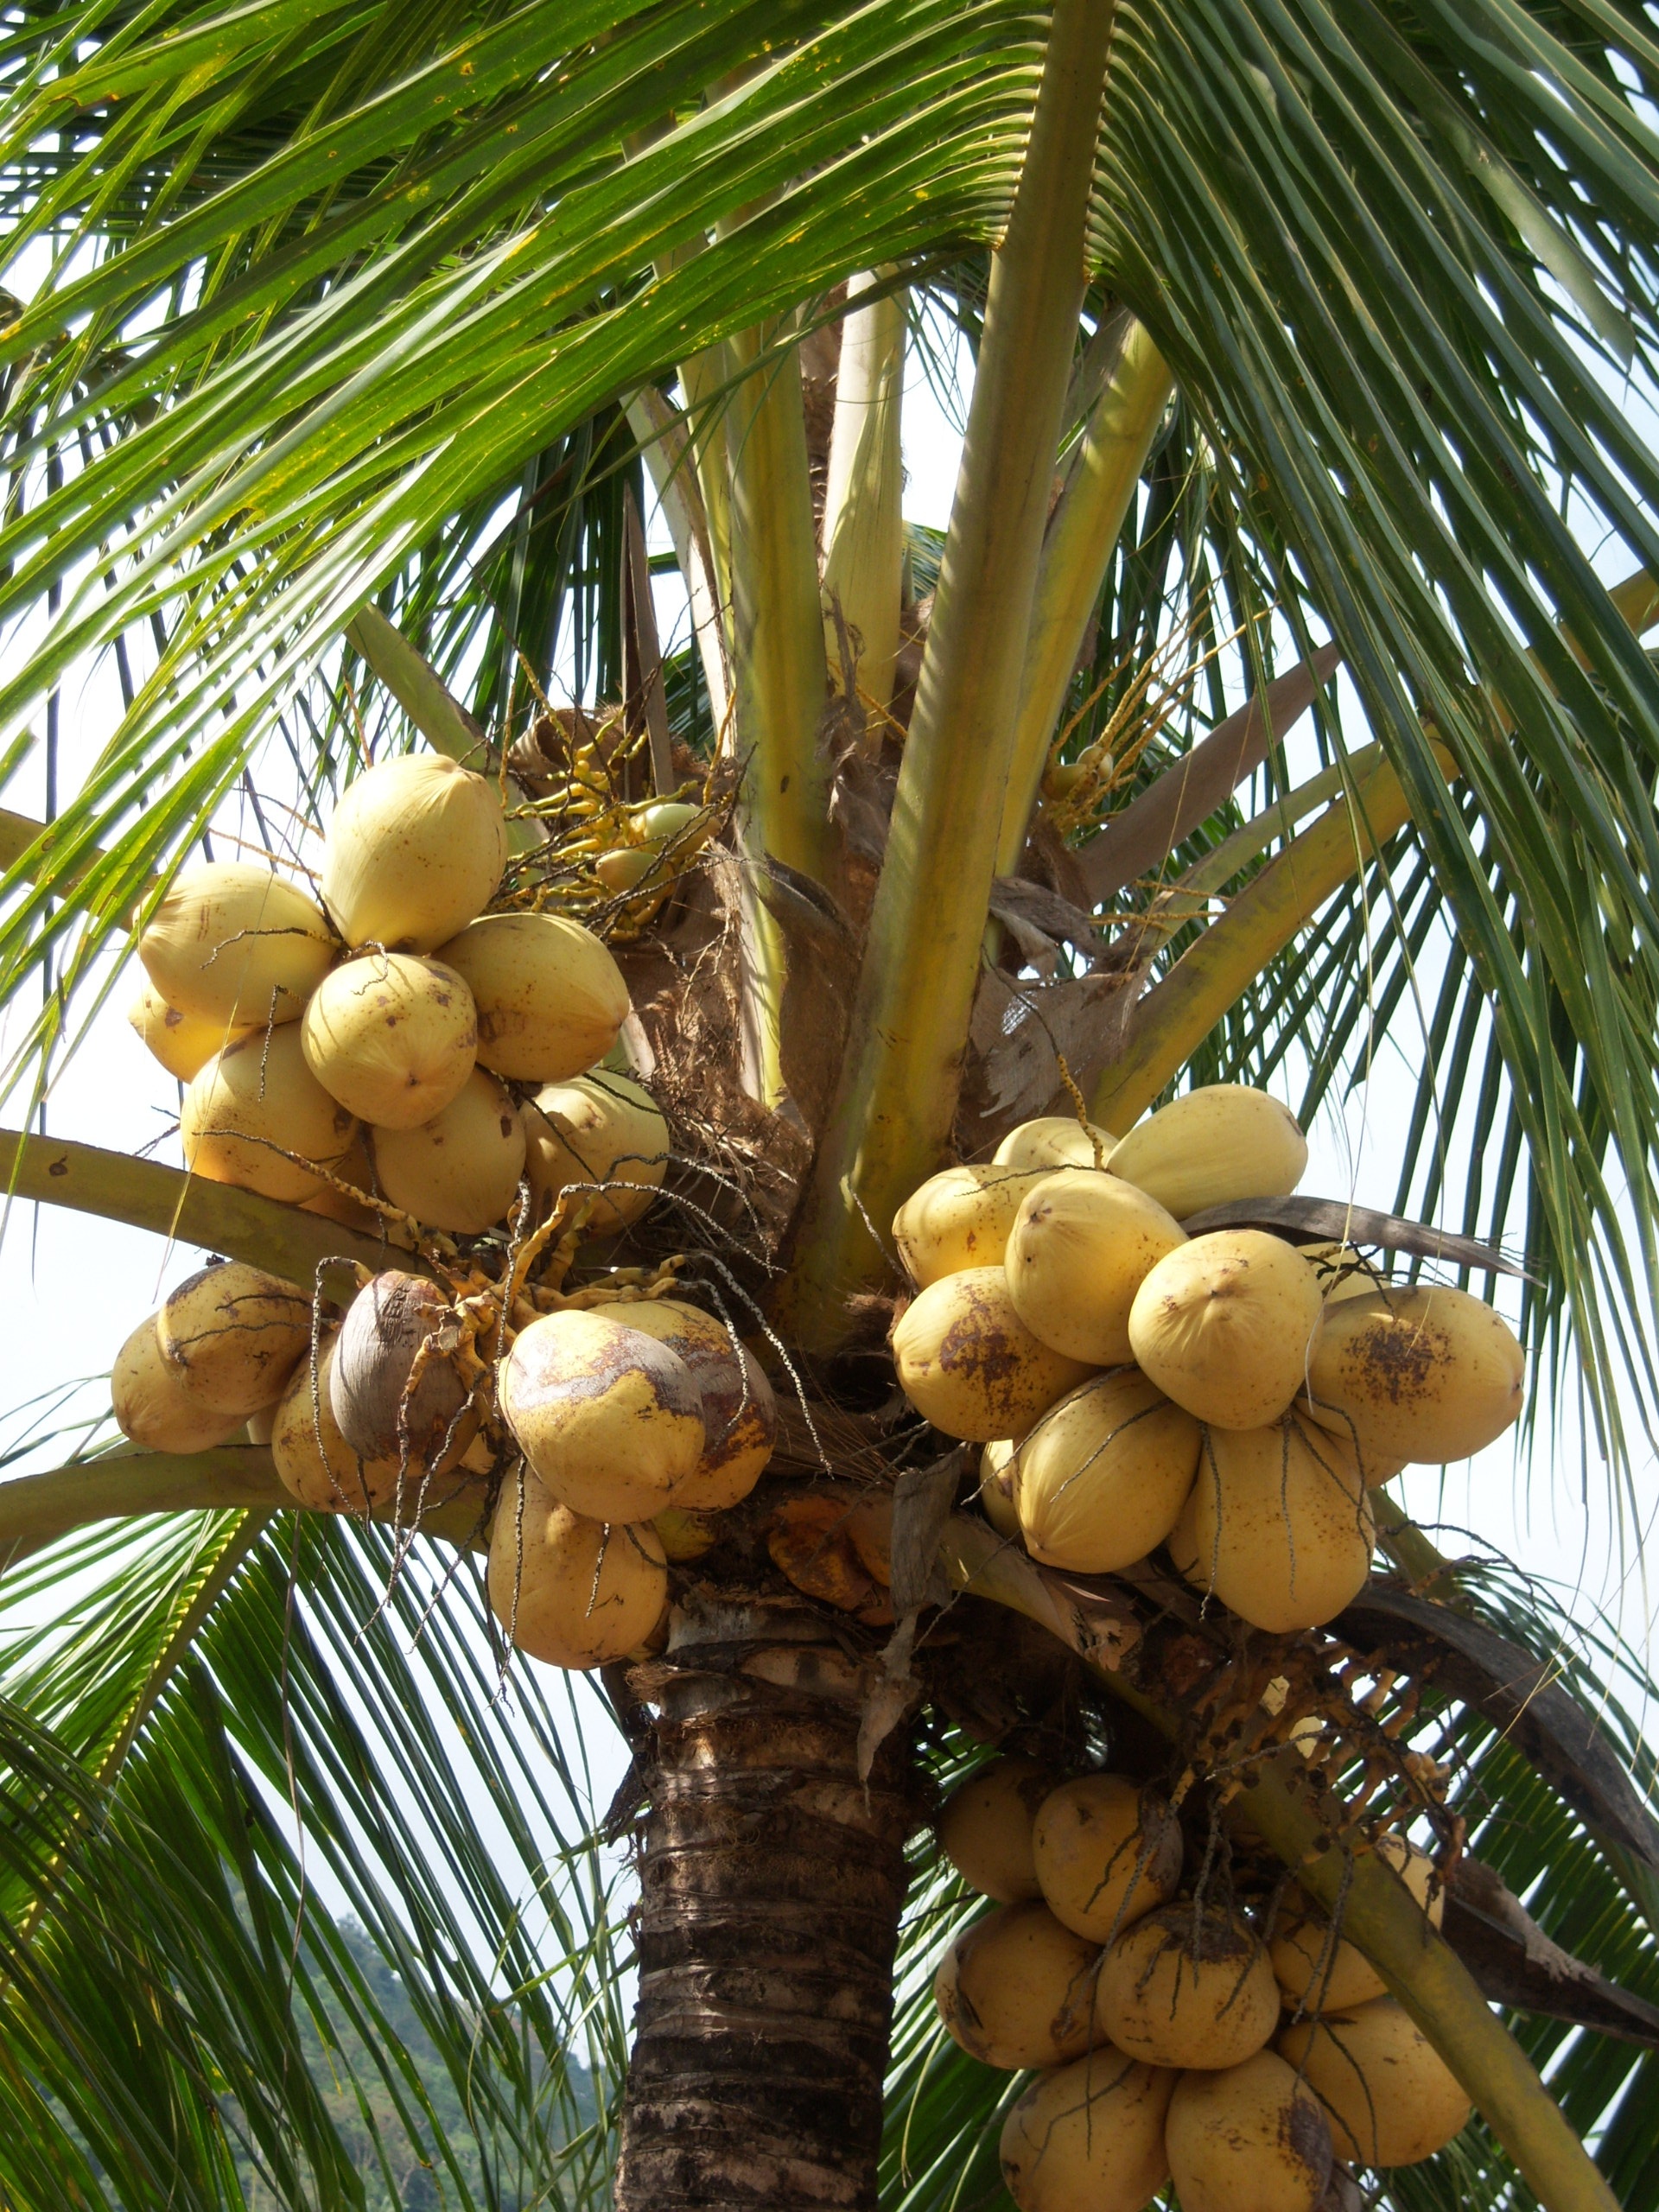
tree, nature, branch, plant, fruit, flower, summer, food, paradise, palm, produce, tropical, holiday, botany, frond, coconut, jamaica, beautiful, large, caribbean, exotic, coconuts, tropics, immature, flowering plant, coconut tree, palm blossom, date palm, woody plant, land plant, arecales, palm family, borassus flabellifer, coconut fibres